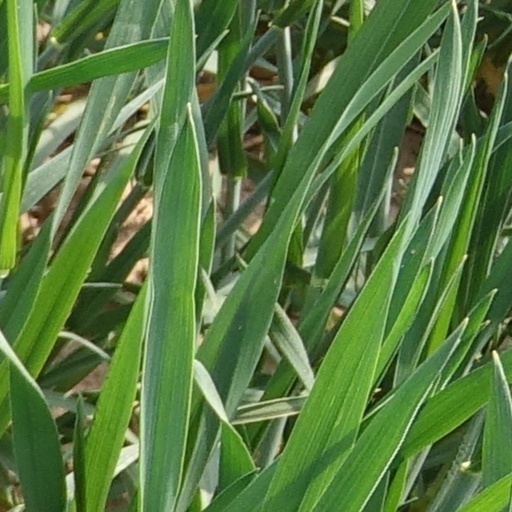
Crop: wheat